Vatnajökull National Park

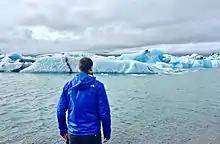
Jökulsárlón, located on the edge of Vatnajökull National Park

Vatnajökull National Park was established on 7 June 2008. When established, the park covered an area of 12,000 km, but with later additions of Lakagígar, Langisjór, Krepputunga and Jökulsárlón (including its surrounding areas) it now covers 14,967 km or approximately 14% of Iceland, making it Europe's second largest national park in terms of area after Yugyd Va in Russia.